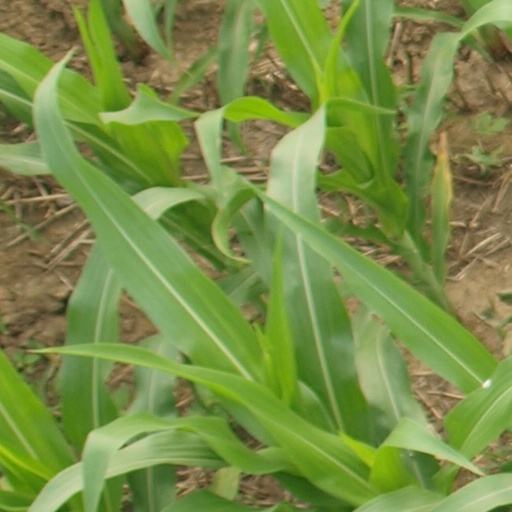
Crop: maize; corn